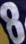
Number: 8